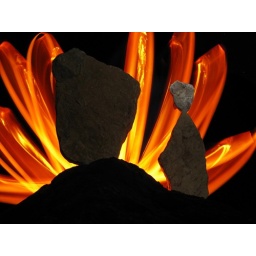
playing around with some rocks, two flashlights, and an orange nalgene bottle while at the bottom of the grand canyon